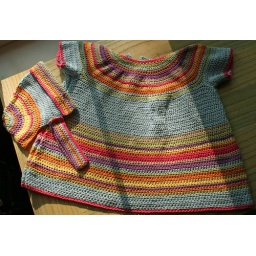
Kathryn in Beauly dress and hat